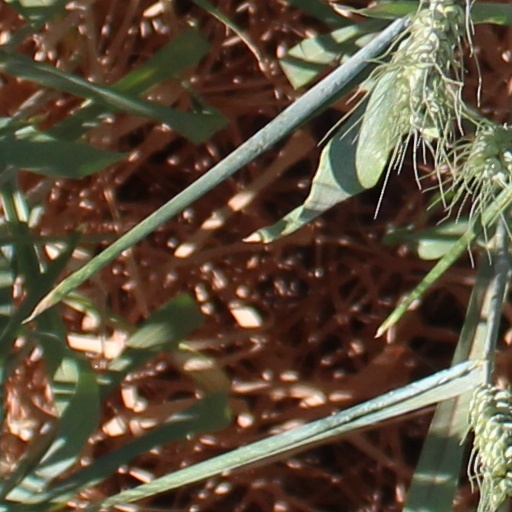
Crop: wheat